Darcie Brown

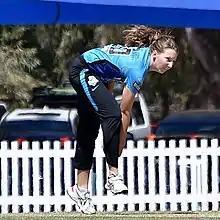
Brown bowling for Adelaide Strikers during WBBL08

Darcie Rose Brown (born 7 March 2003) is an Australian cricketer who plays as a fast bowler for the South Australian Scorpions in the Women's National Cricket League, and for the Adelaide Strikers in the Women's Big Bash League (WBBL). She made her international debut for the Australia women's cricket team in March 2021, and earned a contract with Cricket Australia the following month.